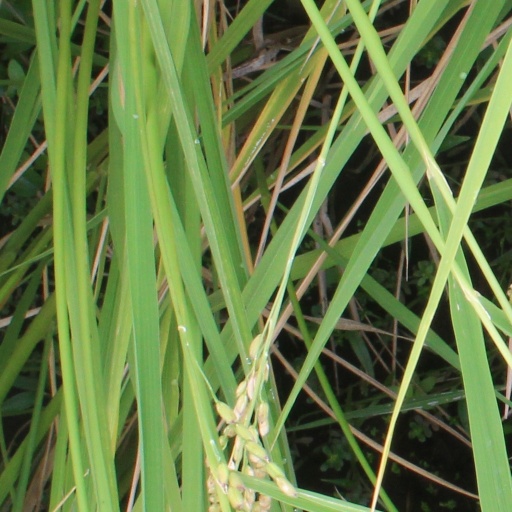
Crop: rice